Macadam Tribu

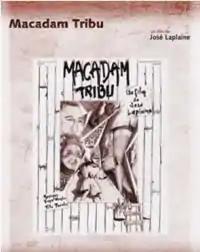
Film poster

Macadam Tribu is a 1996 comedy-drama produced by José Zeka Laplaine in the Democratic Republic of the Congo. The film was selected as the Democratic Republic of the Congo's entry for the Best Foreign Language Film at the 70th Academy Awards, but was not accepted as a nominee.